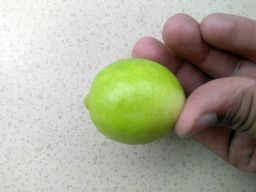
Fruit: Lime
Quality: Good